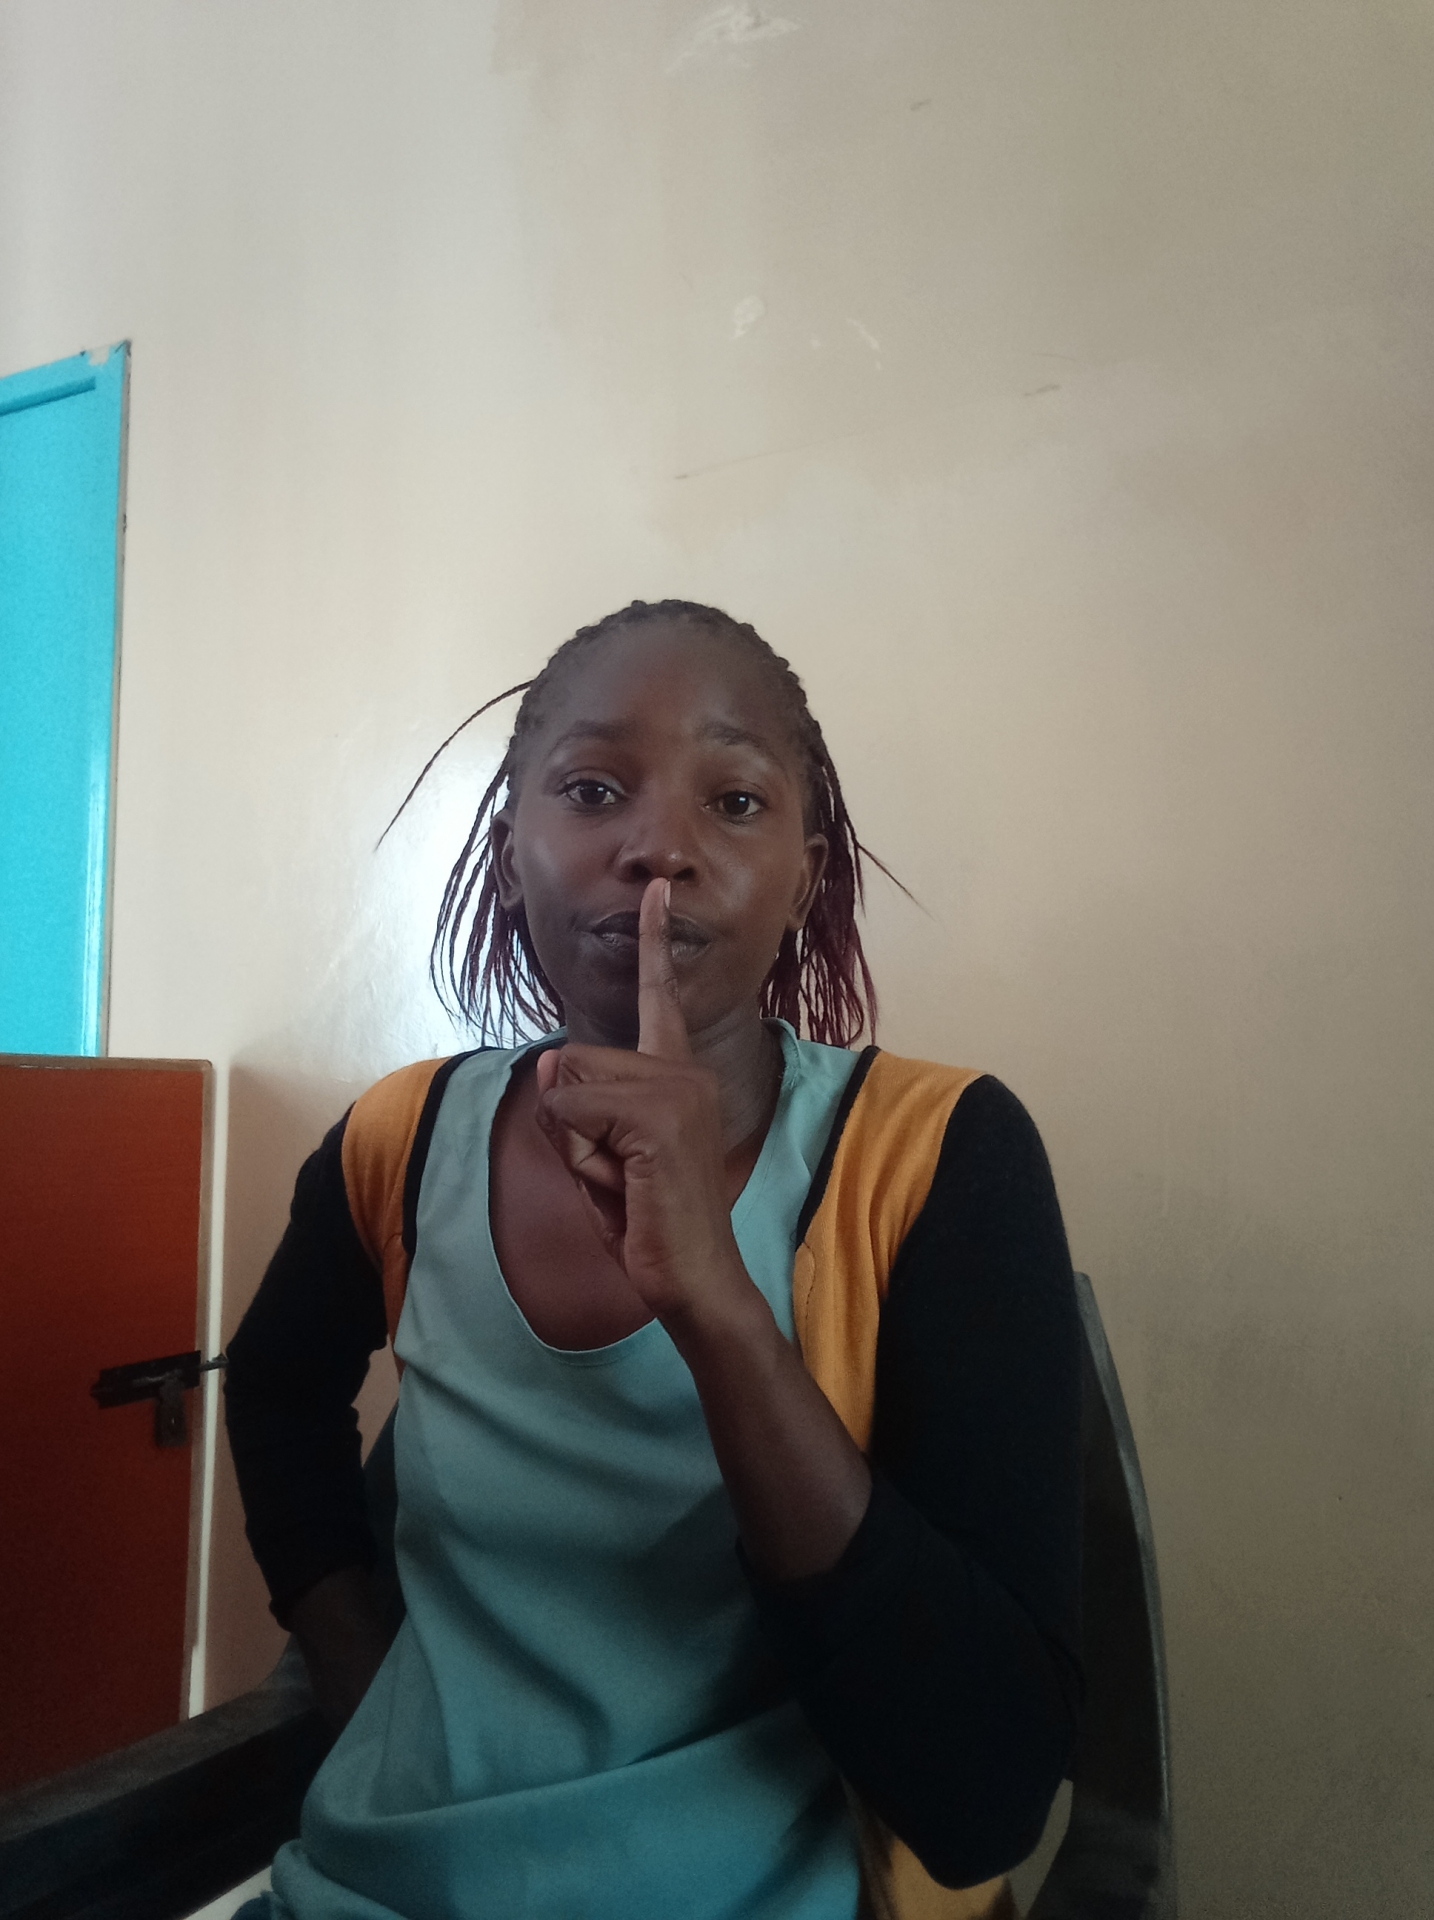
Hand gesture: mute